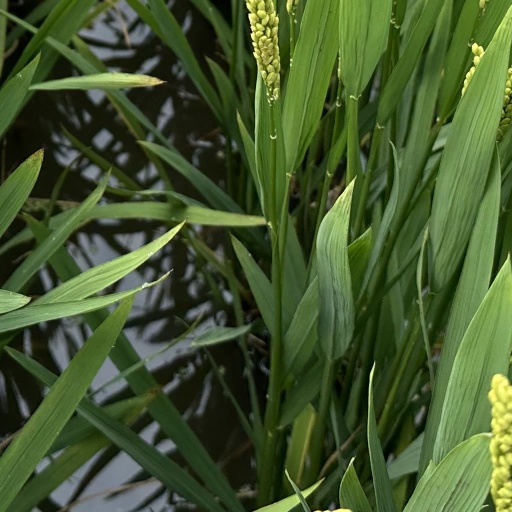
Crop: rice